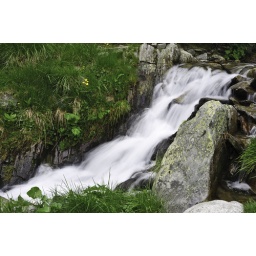
Beatiful white water captured during a long exposure as it flows down over and between massive rocks.